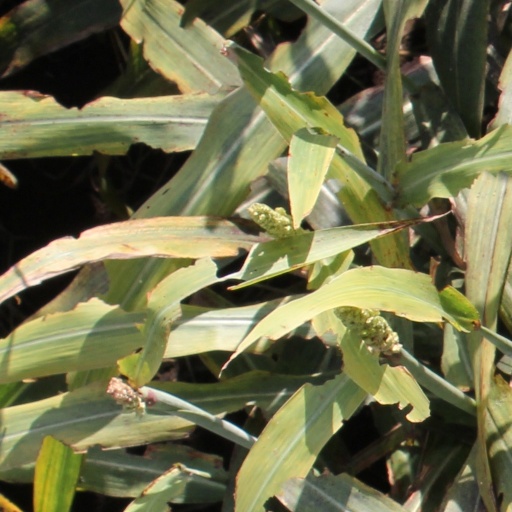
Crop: sorghum